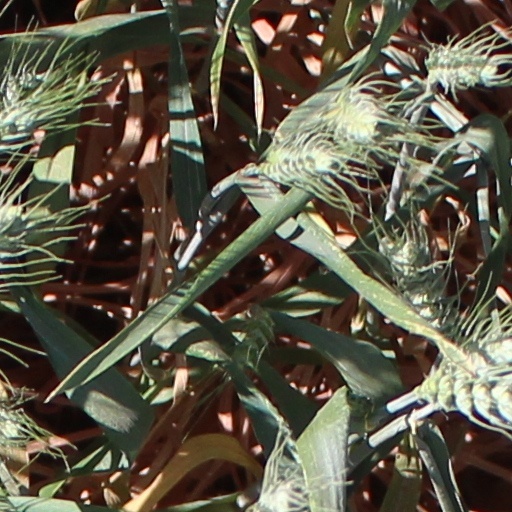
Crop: wheat